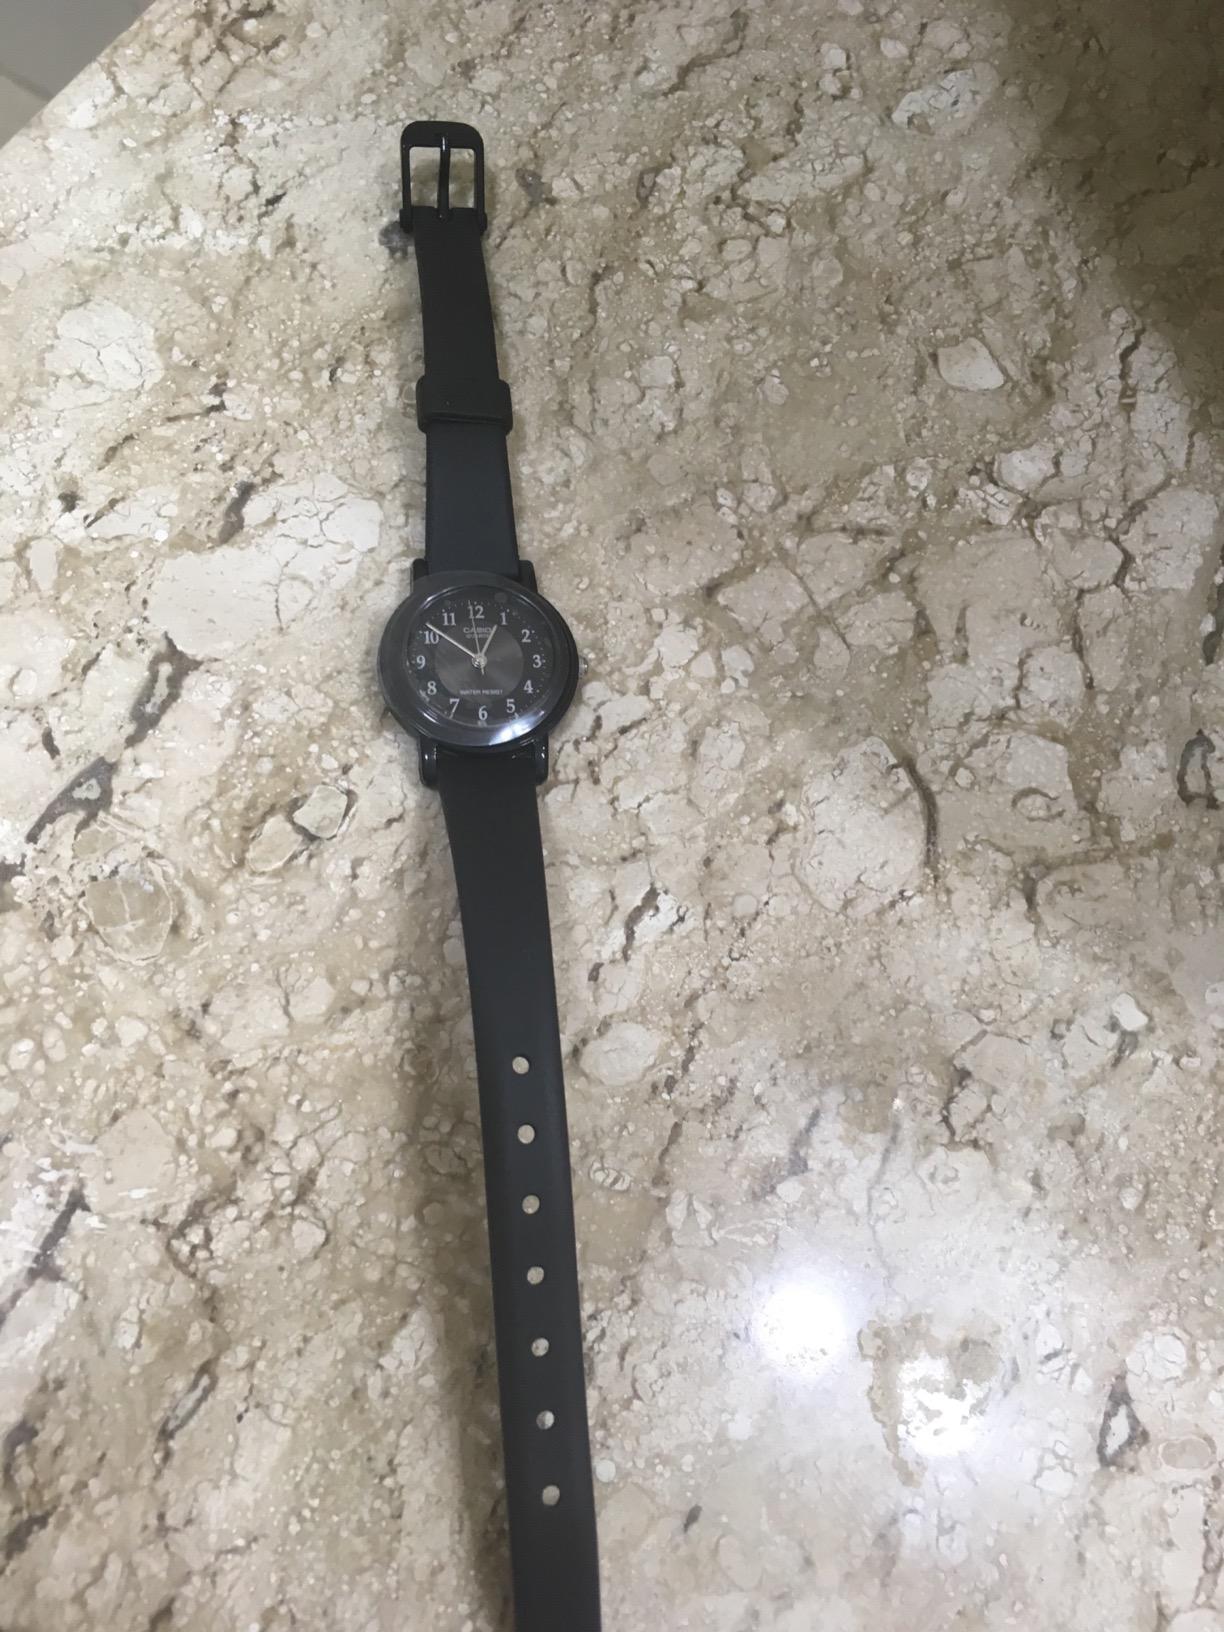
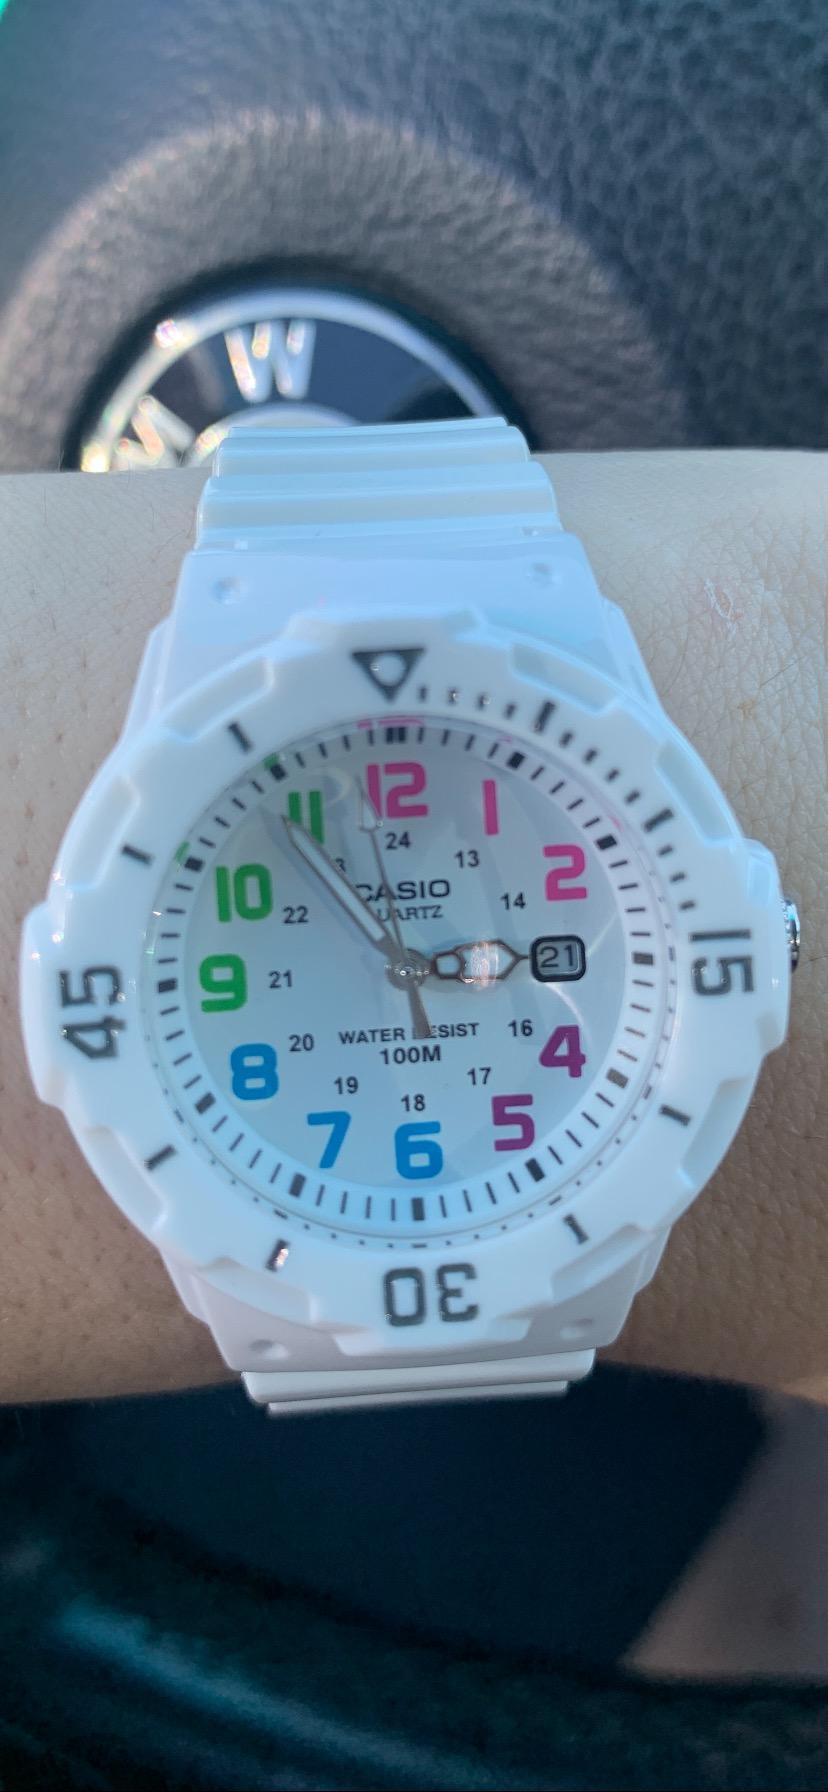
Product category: accessories_watch
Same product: no